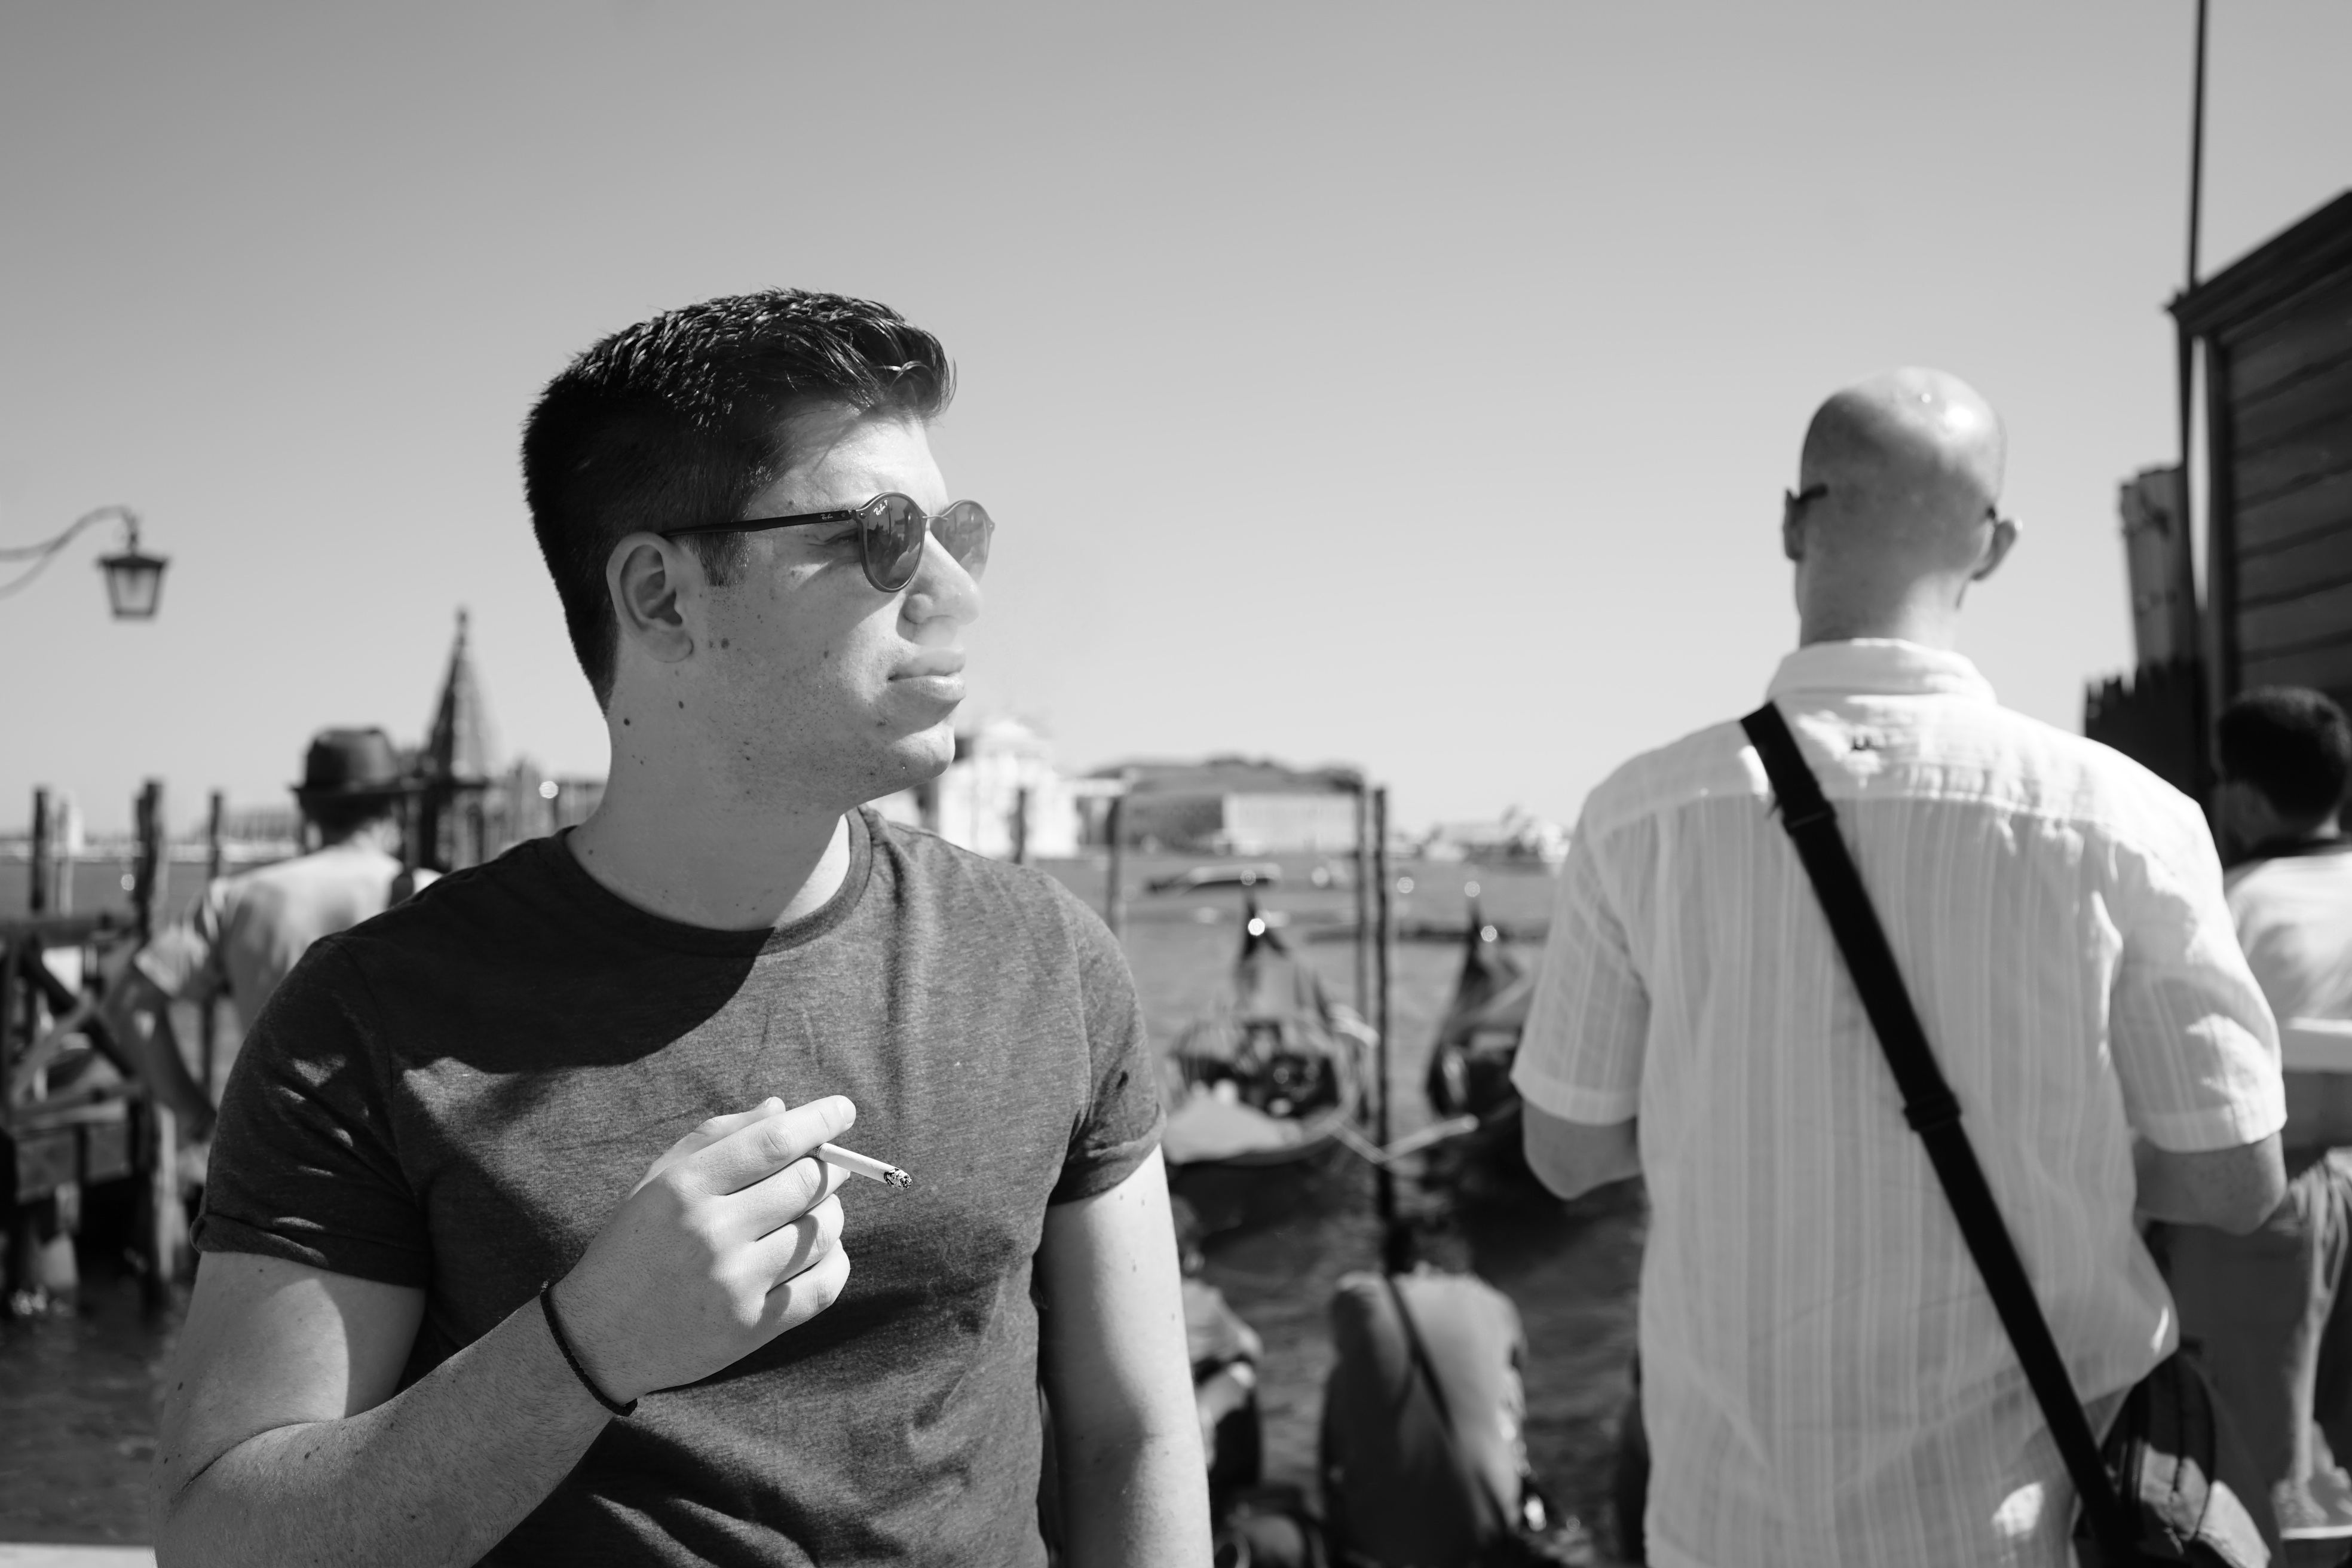
black and white, white, photography, crowd, black, monochrome, photograph, monochrome photography